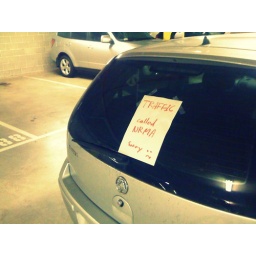
a dead car stopped right in the middle of a single lane section of my office car park.